Offshore oil and gas in California

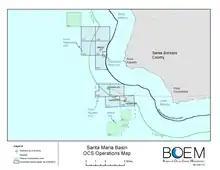
Offshore oil and gas facilities off Point Arguello, California

Although leasing in state waters has been prohibited since 1994, the law allows exceptions when petroleum under state lands is being drained by nearby wells on non-state tracts; no such exceptions have been made to date. In 2008 both Plains Exploration & Production (PXP) and ExxonMobil offered competing proposals to the state to drill wells into Tranquillon Ridge field, offshore Santa Barbara County. The Tranquillon Ridge field lies partly in state and partly in federal waters. Neither proposal entailed additional offshore surface structures. Plains proposed to drill wells directionally from their existing Irene Platform in federal waters. ExxonMobil proposed to drill directionally from wells onshore in Vandenberg Air Force Base. The Plains Exploration proposal was endorsed by the Environmental Defense Center and by Get Oil Out! On 29 January 2009 the State Lands Commission denied the applications by a 2-1 vote. The reason given for the denial was that "approving the lease request would send a message that additional drilling is possible off the California coast."